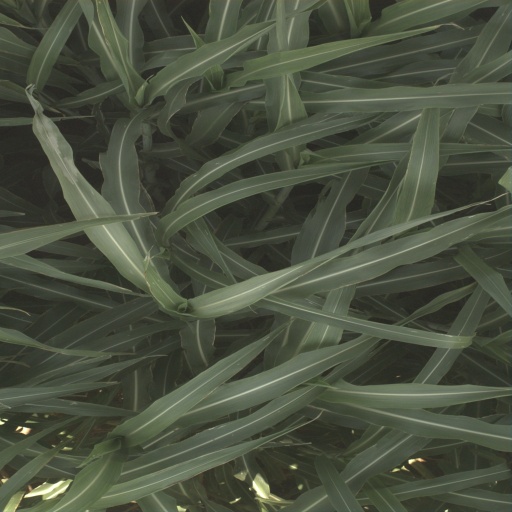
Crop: sorghum